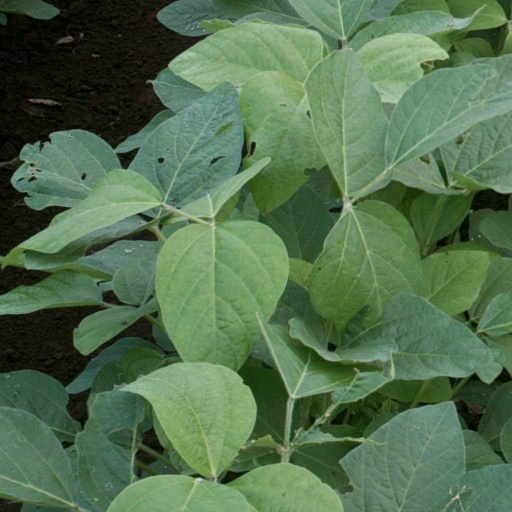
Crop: soybean